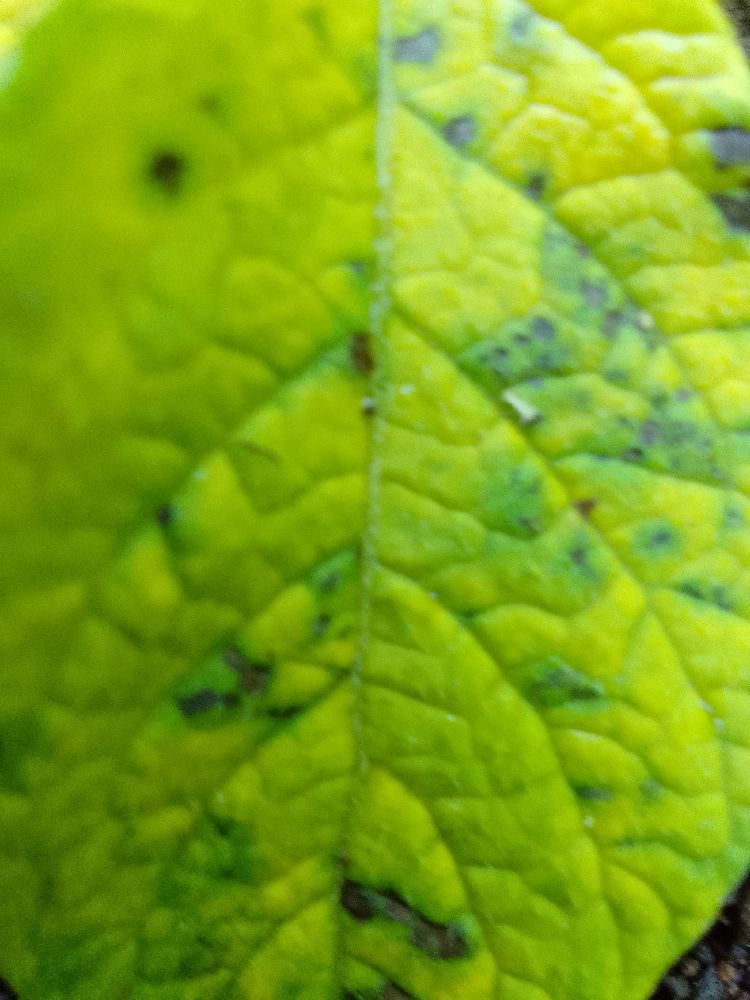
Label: Early blight